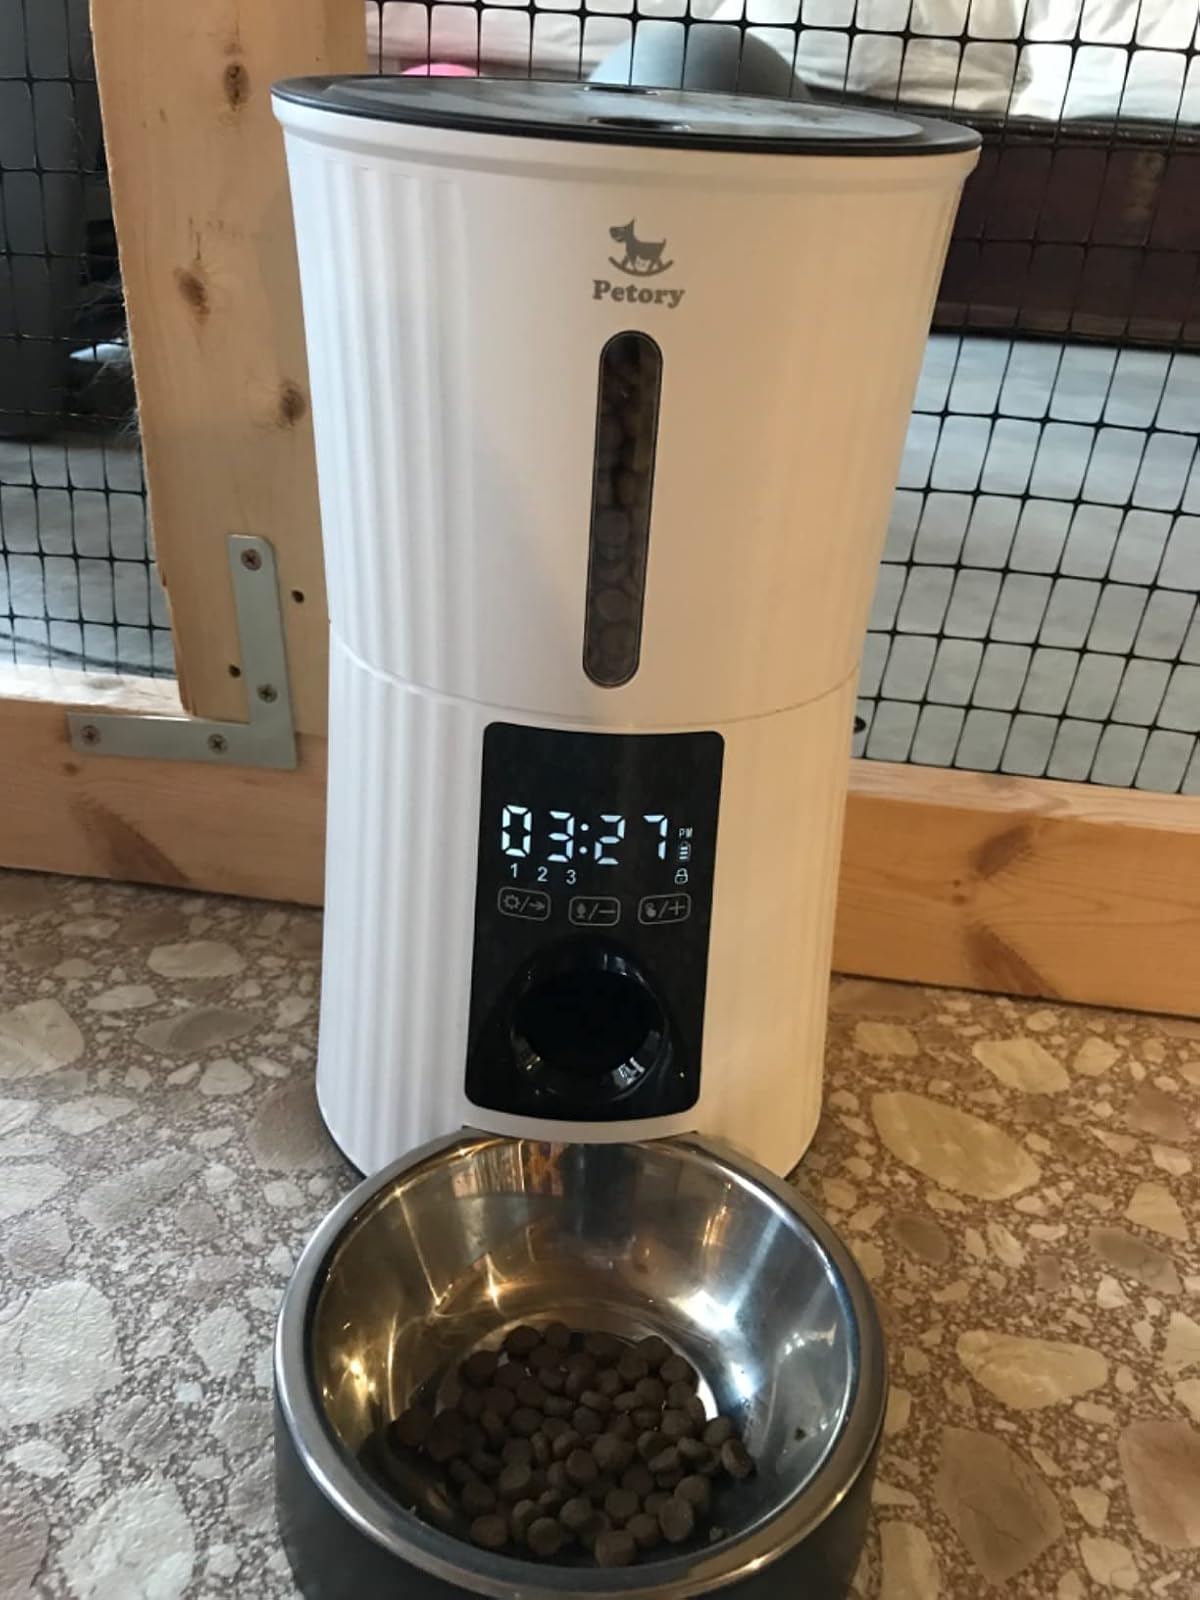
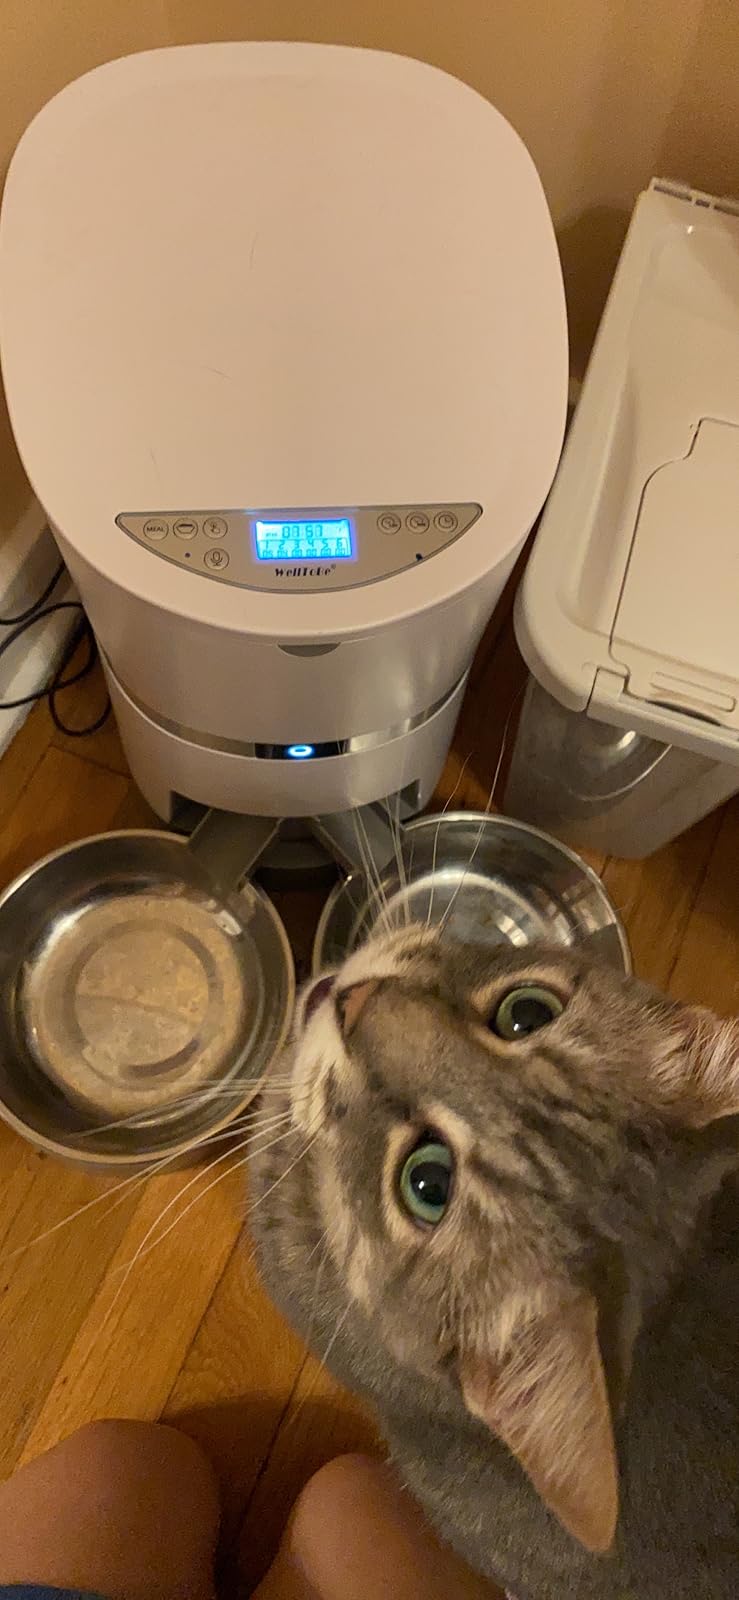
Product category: items_feeder
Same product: no